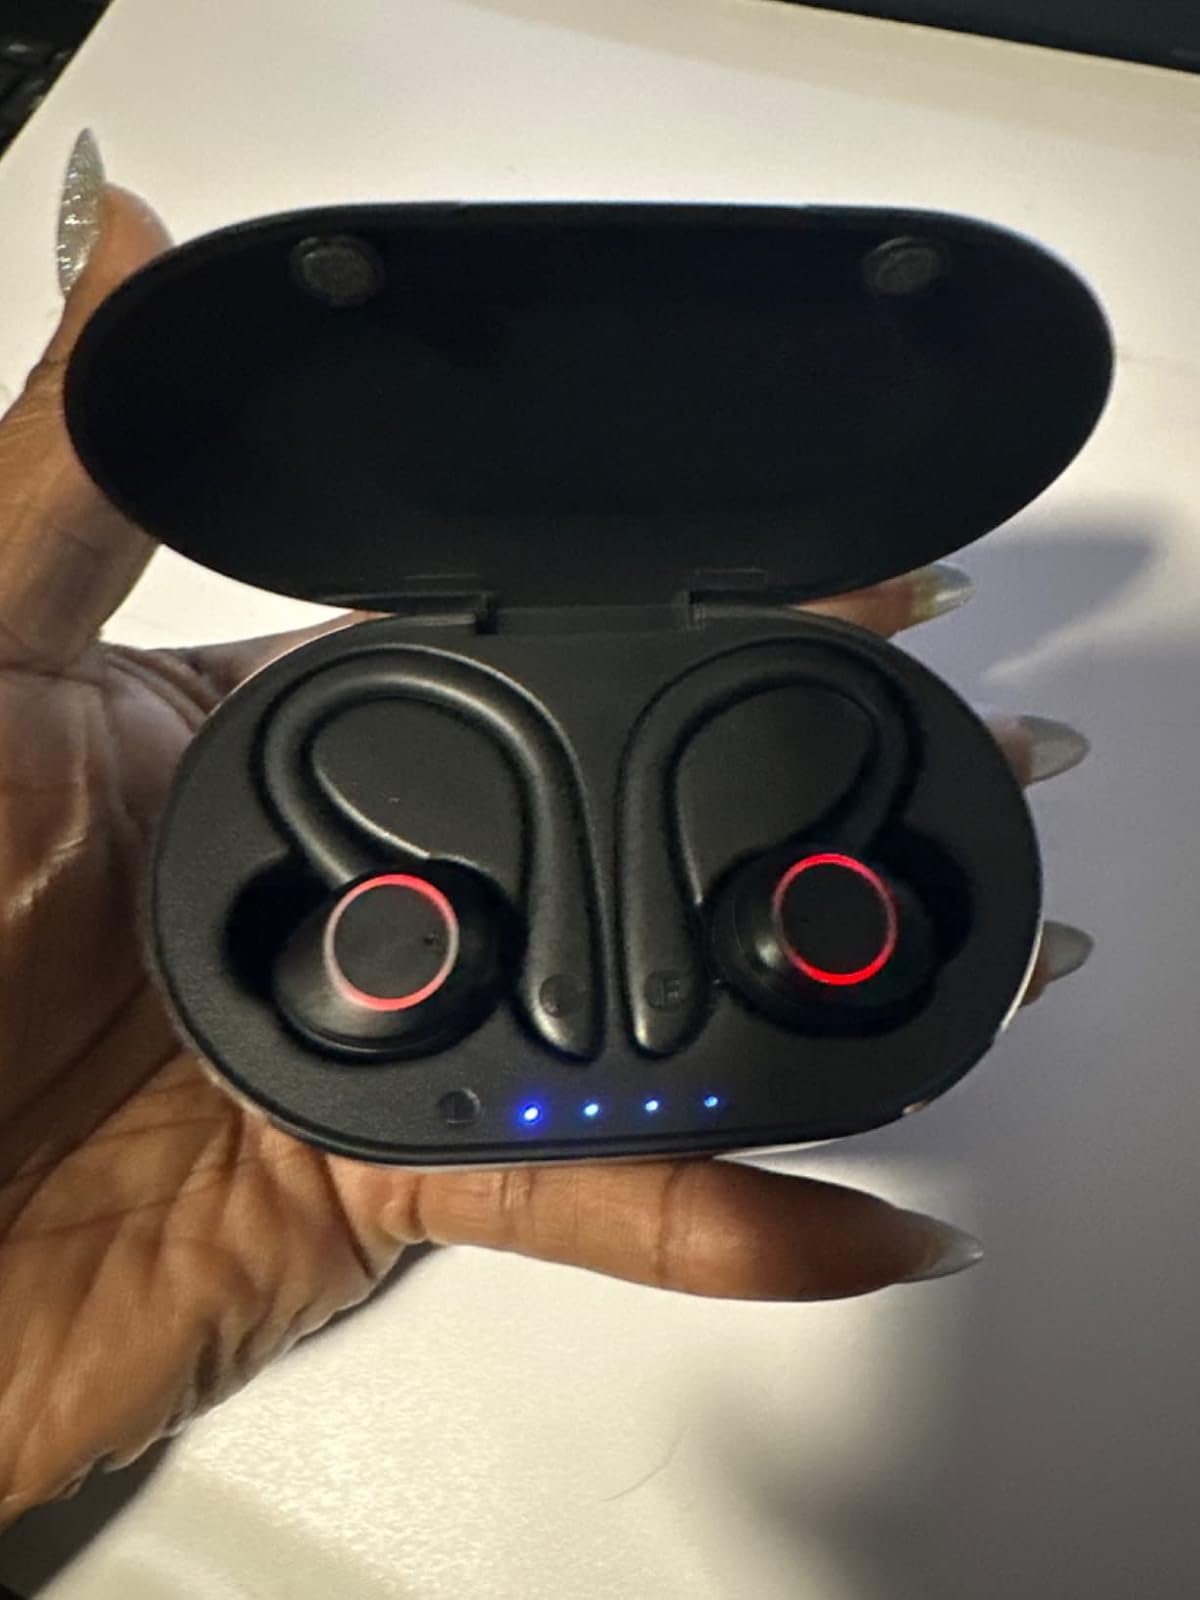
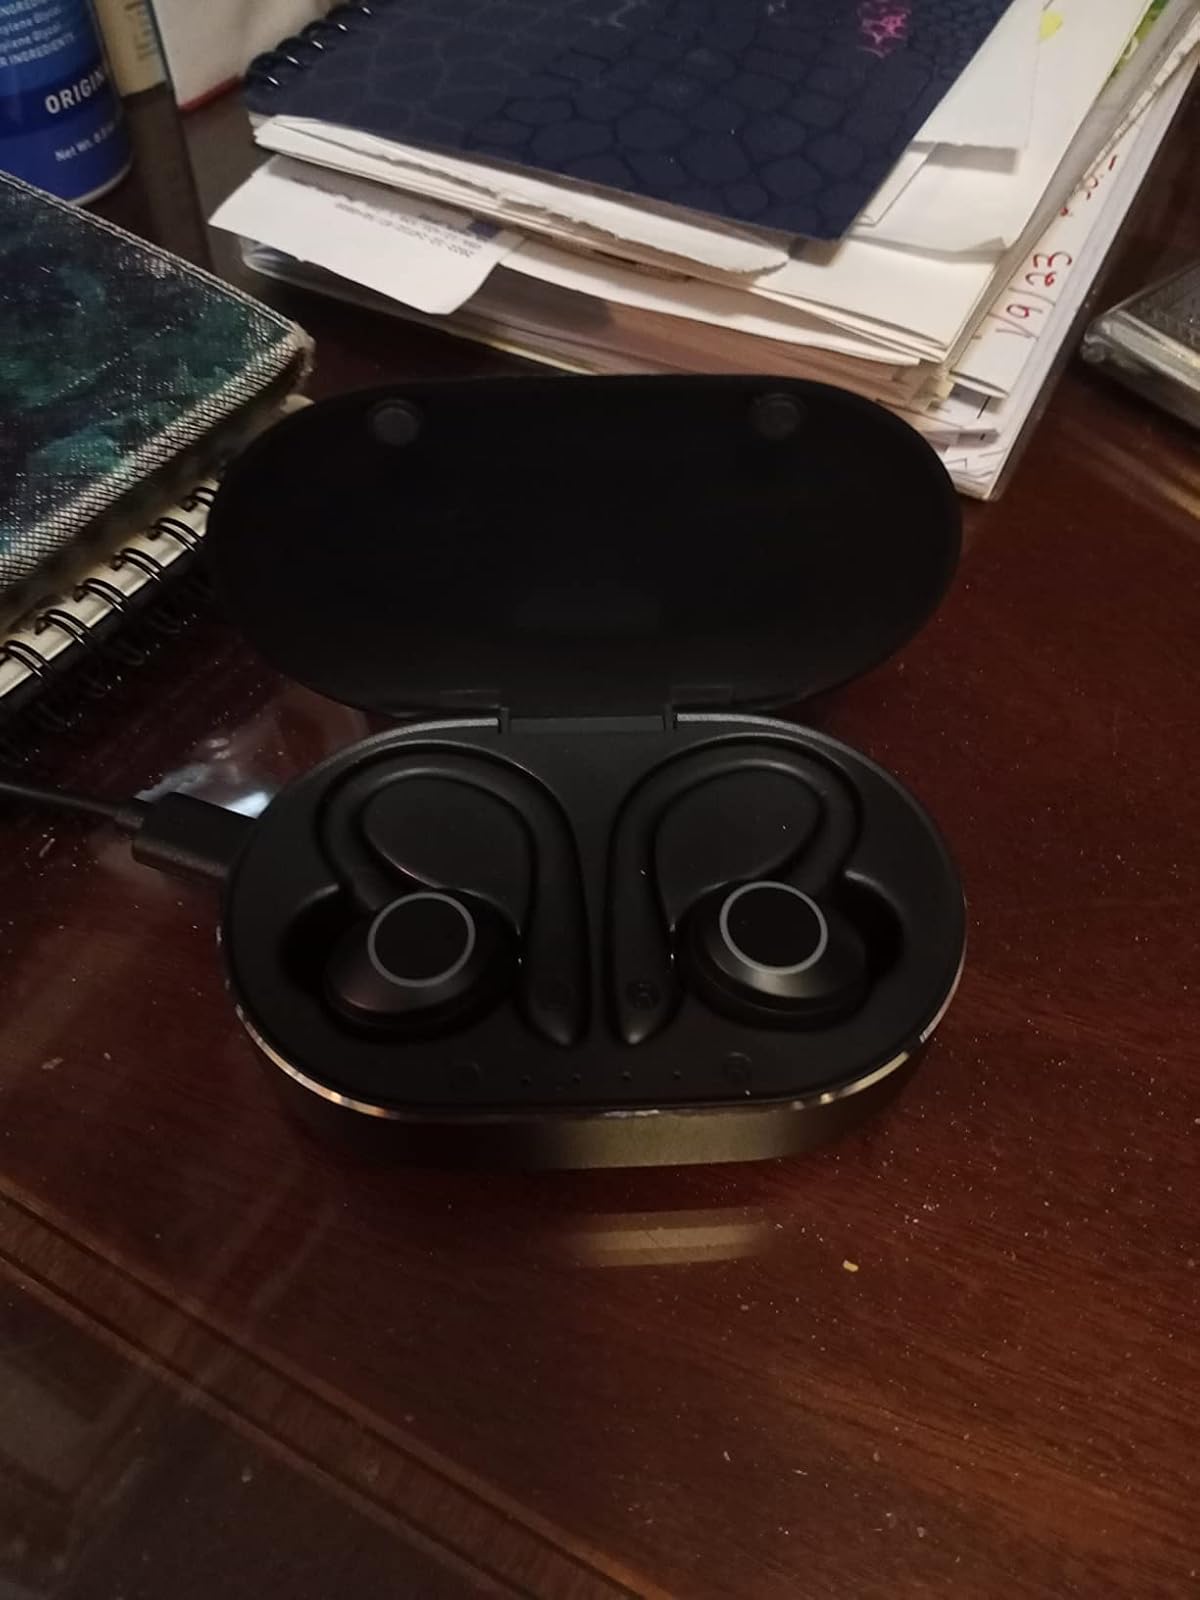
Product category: earbuds
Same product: yes